Système U (cycling team)

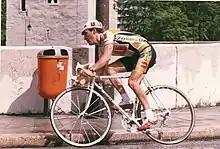
Charly Mottet at the 1988 Critérium du Dauphiné libéré

Système U was a French professional cycling team that existed from 1986 to 1988 and rode Gitane racing bikes. In 1989 the team was renamed Super U–Raleigh–Fiat and rode Raleigh bicycles. Super U was a chain of supermarkets owned by the Système U group.